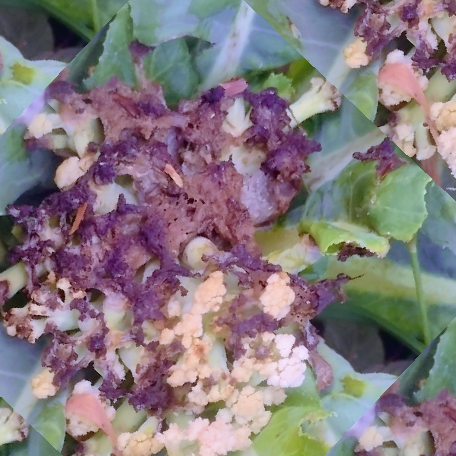
Label: Bacterial spot rot